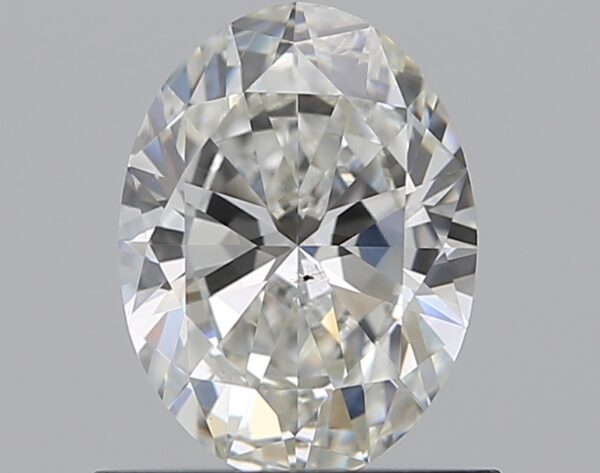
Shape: oval
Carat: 0.72
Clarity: SI1
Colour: H
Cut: EX
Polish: EX
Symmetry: VG
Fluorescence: N
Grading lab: GIA
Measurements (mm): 6.98 x 5.2 x 3.07